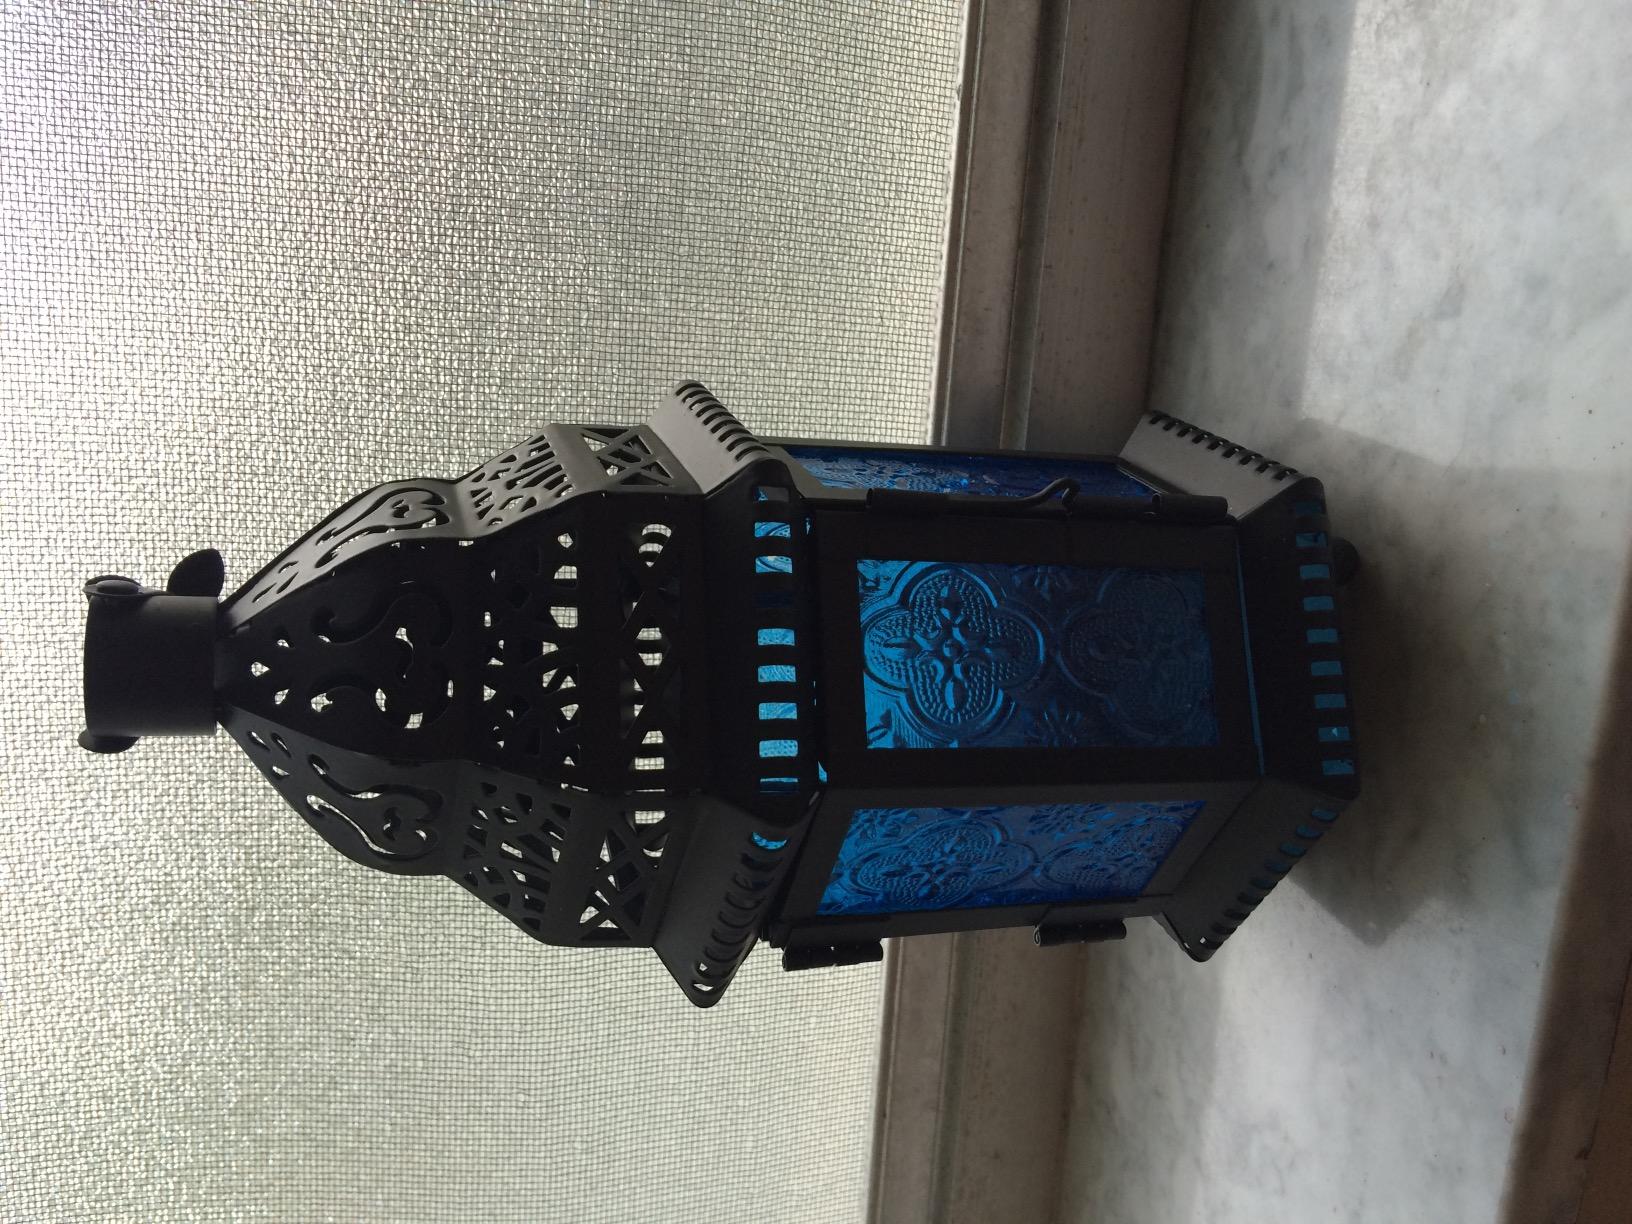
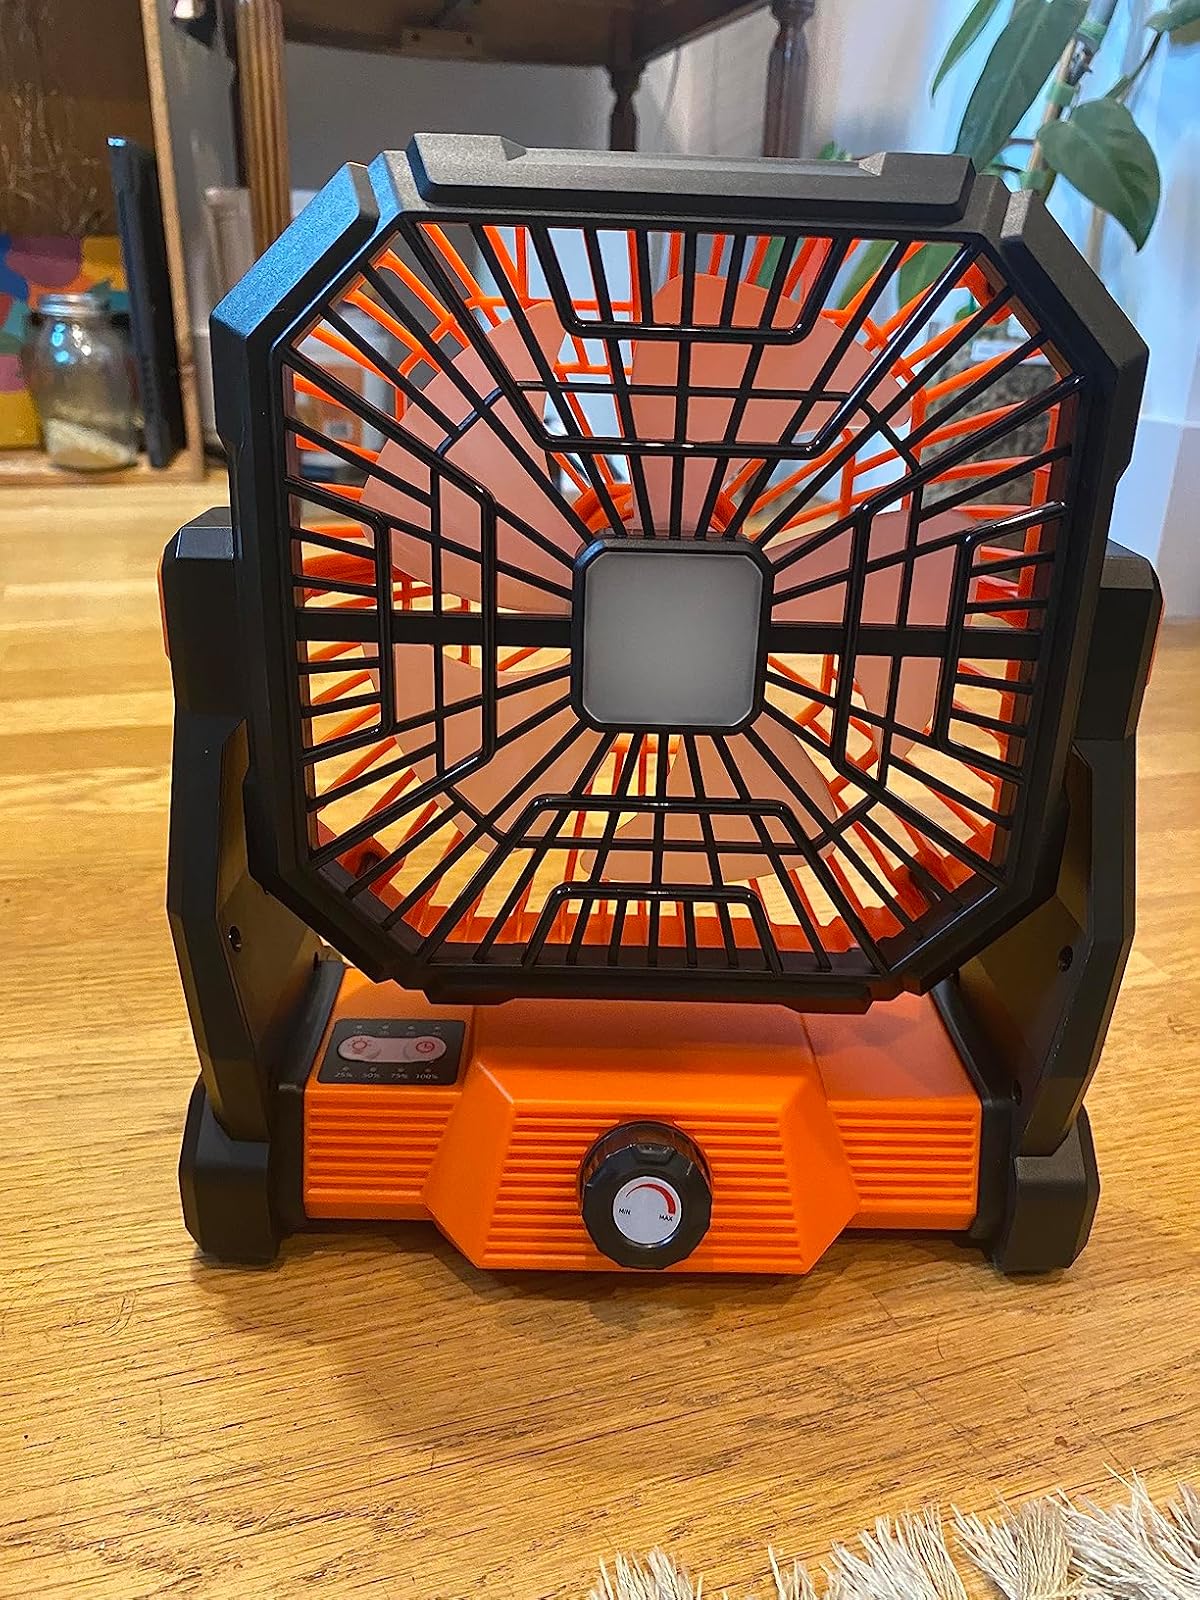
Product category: lantern
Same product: no